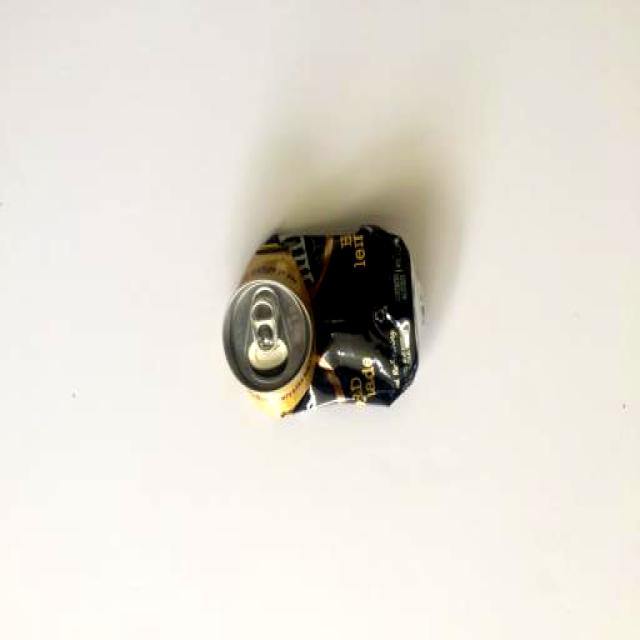
Label: Metal